Reggae Maranhão Museum

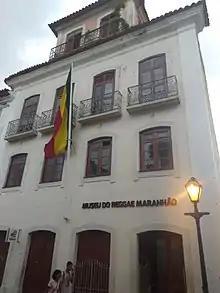
Reggae Maranhão Museum

The Reggae Maranhão Museum is the first reggae-themed museum outside of Jamaica and the second in the world, in the Historic Center of São Luís in Brazil.